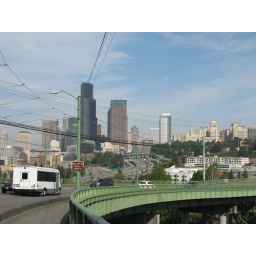
I rode my bike down the hill in the morning.